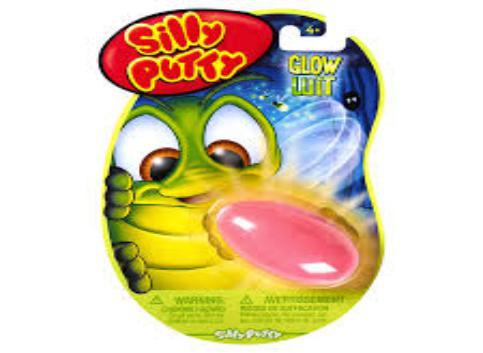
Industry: Leisure